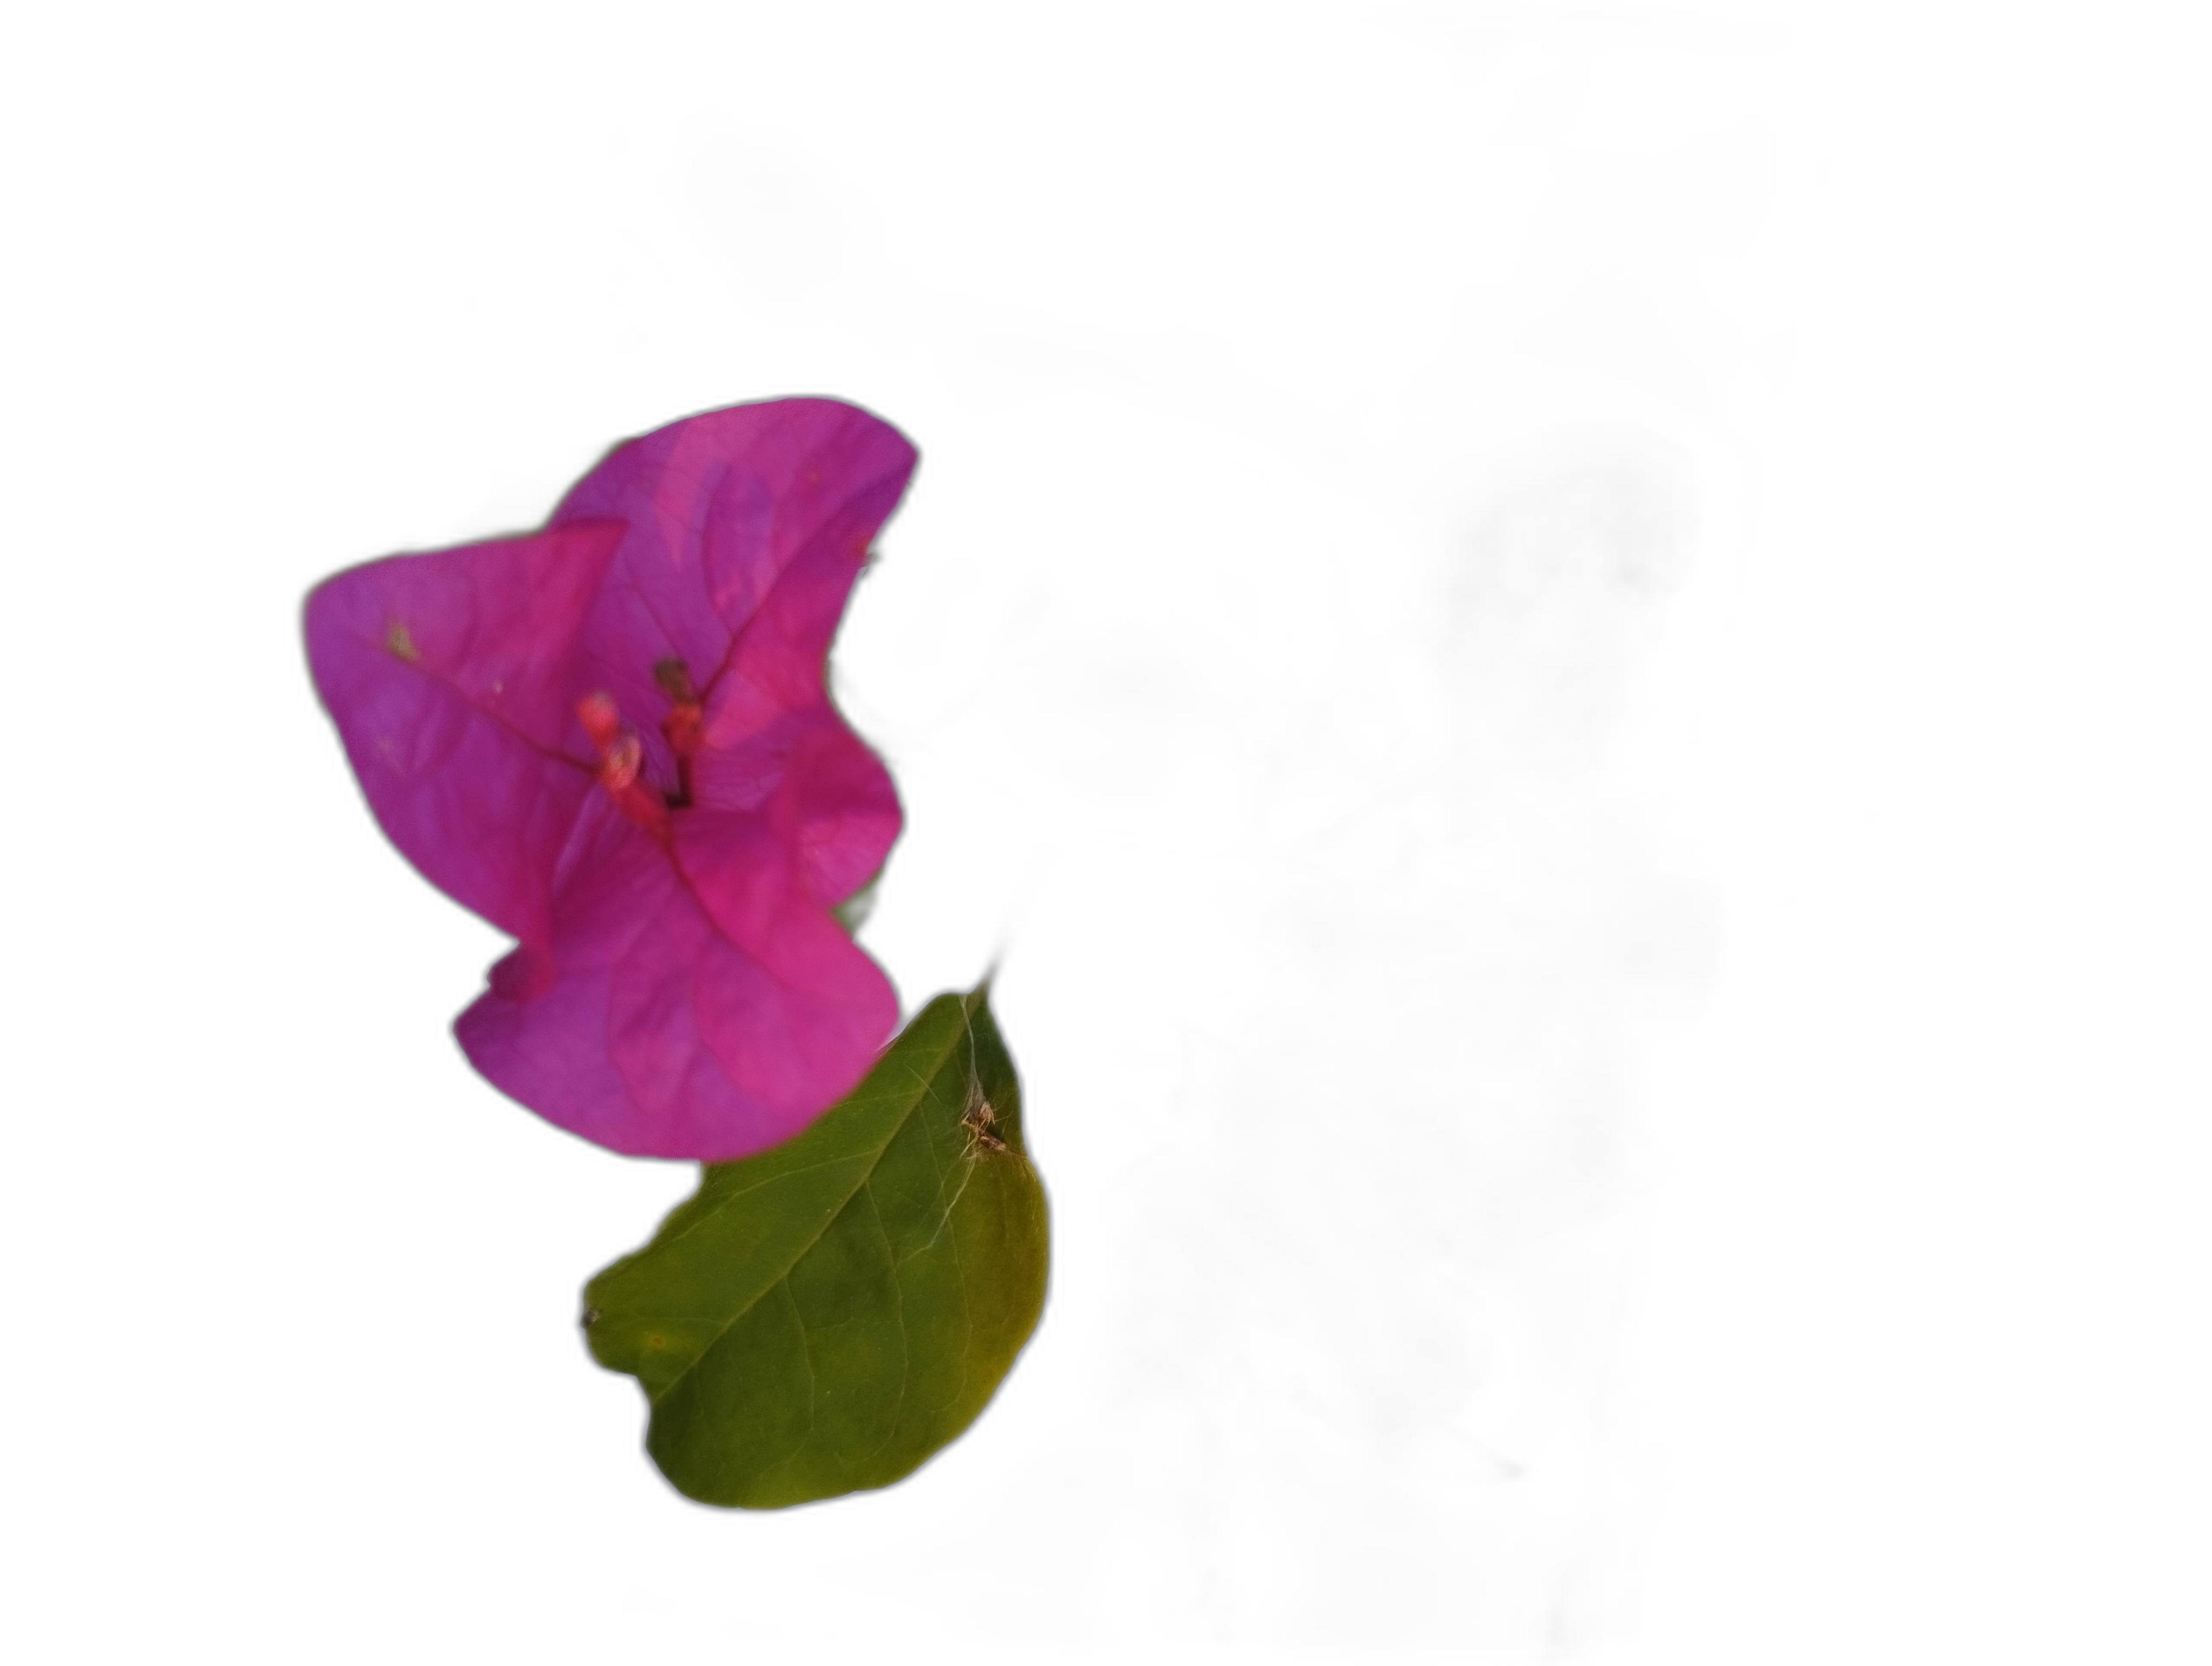
Label: Bougainvillea